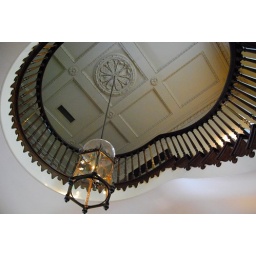
The Grange building is the oldest brick house in Toronto. a view up the staircase at the ornate ceiling and banister